Charles Seymour Robinson

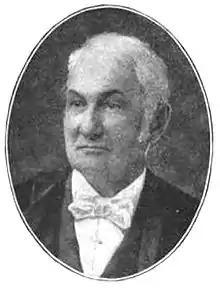
Charles Seymour Robinson.

Charles Seymour Robinson, D.D., LL.D., (March 31, 1829 – February 1, 1899), was a pastor, and an editor and compiler of hymns.